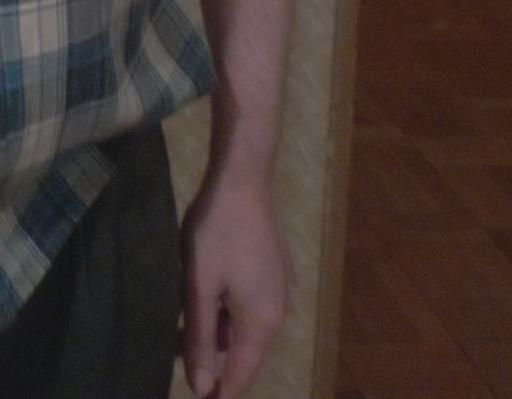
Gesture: no_gesture